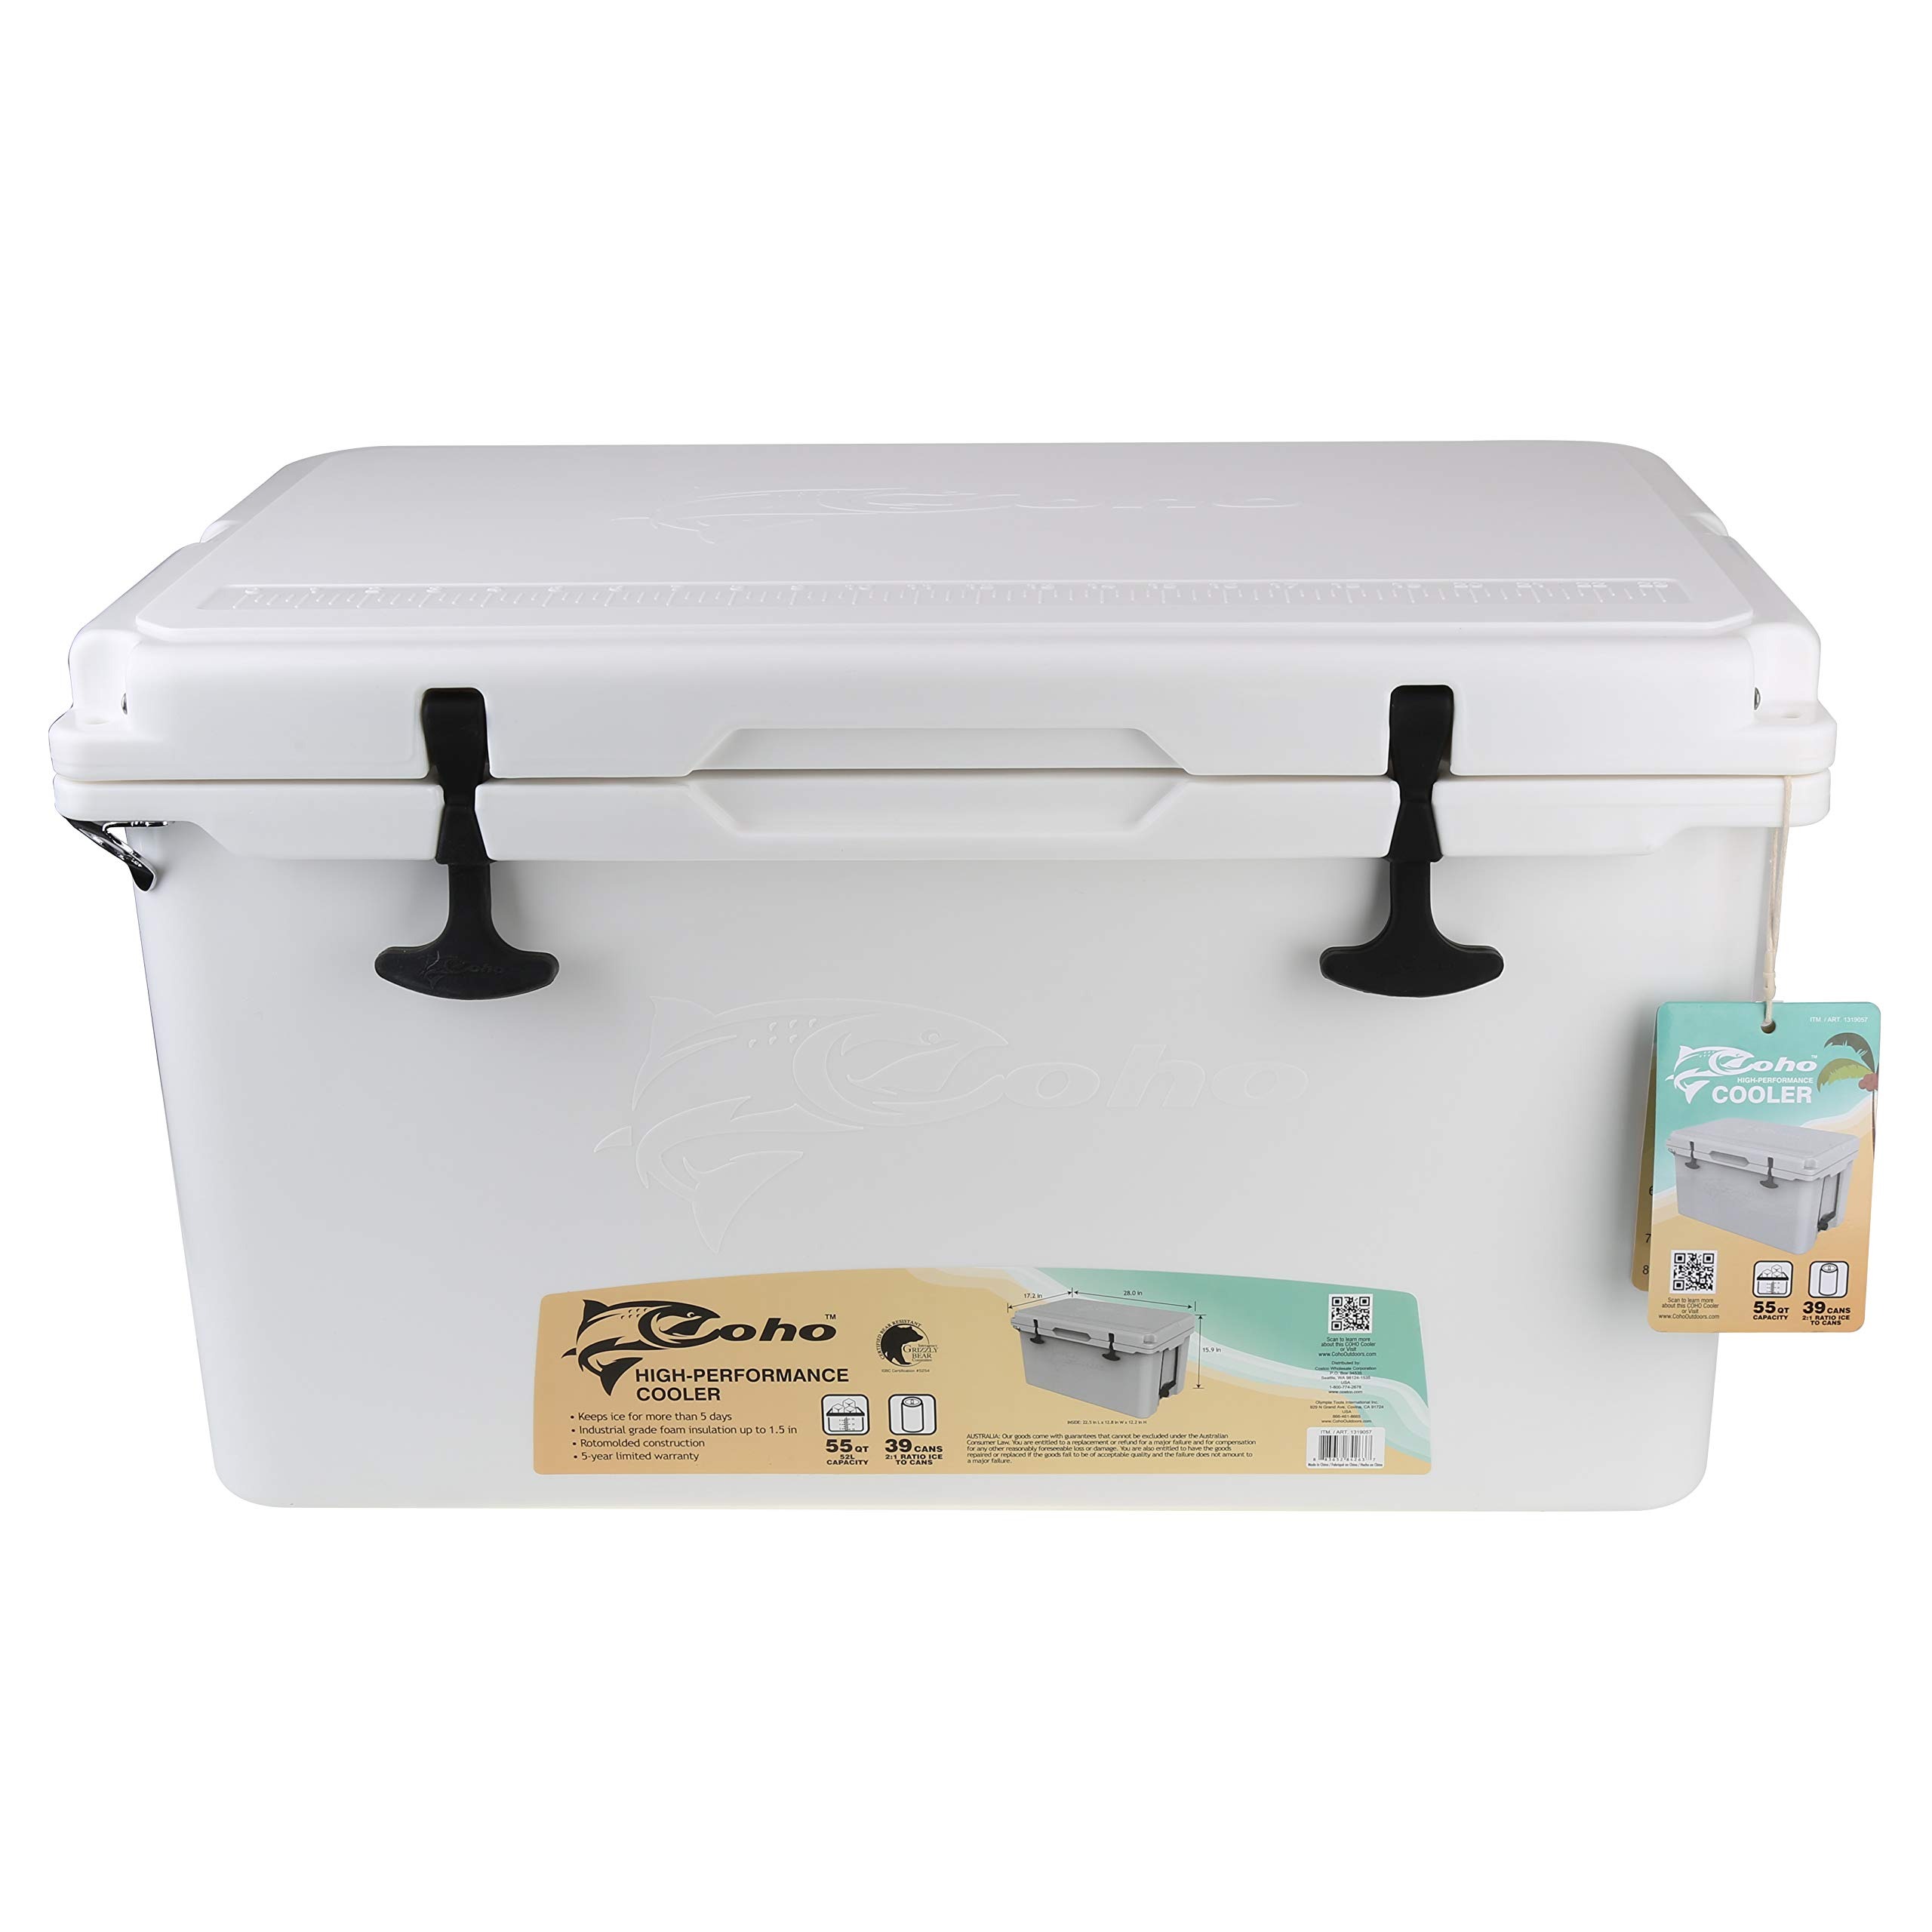
Item Name: COHO 55 Quart Rotomolded Cooler
Bullet Point: Ultratherm Insulation and Hard Heavy Duty Siding Rotomolded Construction Portable Up to 39 Cans Capacity
Value: 1.0
Unit: Count

Price: 185